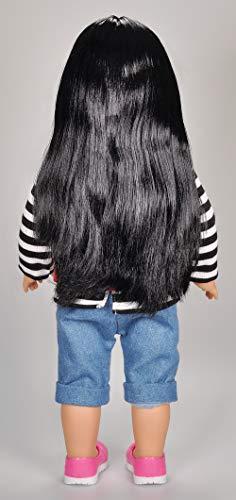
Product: Kindred Hearts Dolls Paige
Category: Toys & Games | Dolls & Accessories | Dolls
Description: Compatiable with all 18" girl doll clothing and accessories.
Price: $29.99
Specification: ProductDimensions:6x3.5x18inches|ItemWeight:2.36pounds|ShippingWeight:2.35pounds(Viewshippingratesandpolicies)|ASIN:B07CRYDZ8X|Itemmodelnumber:18810|Manufacturerrecommendedage:36months-12years